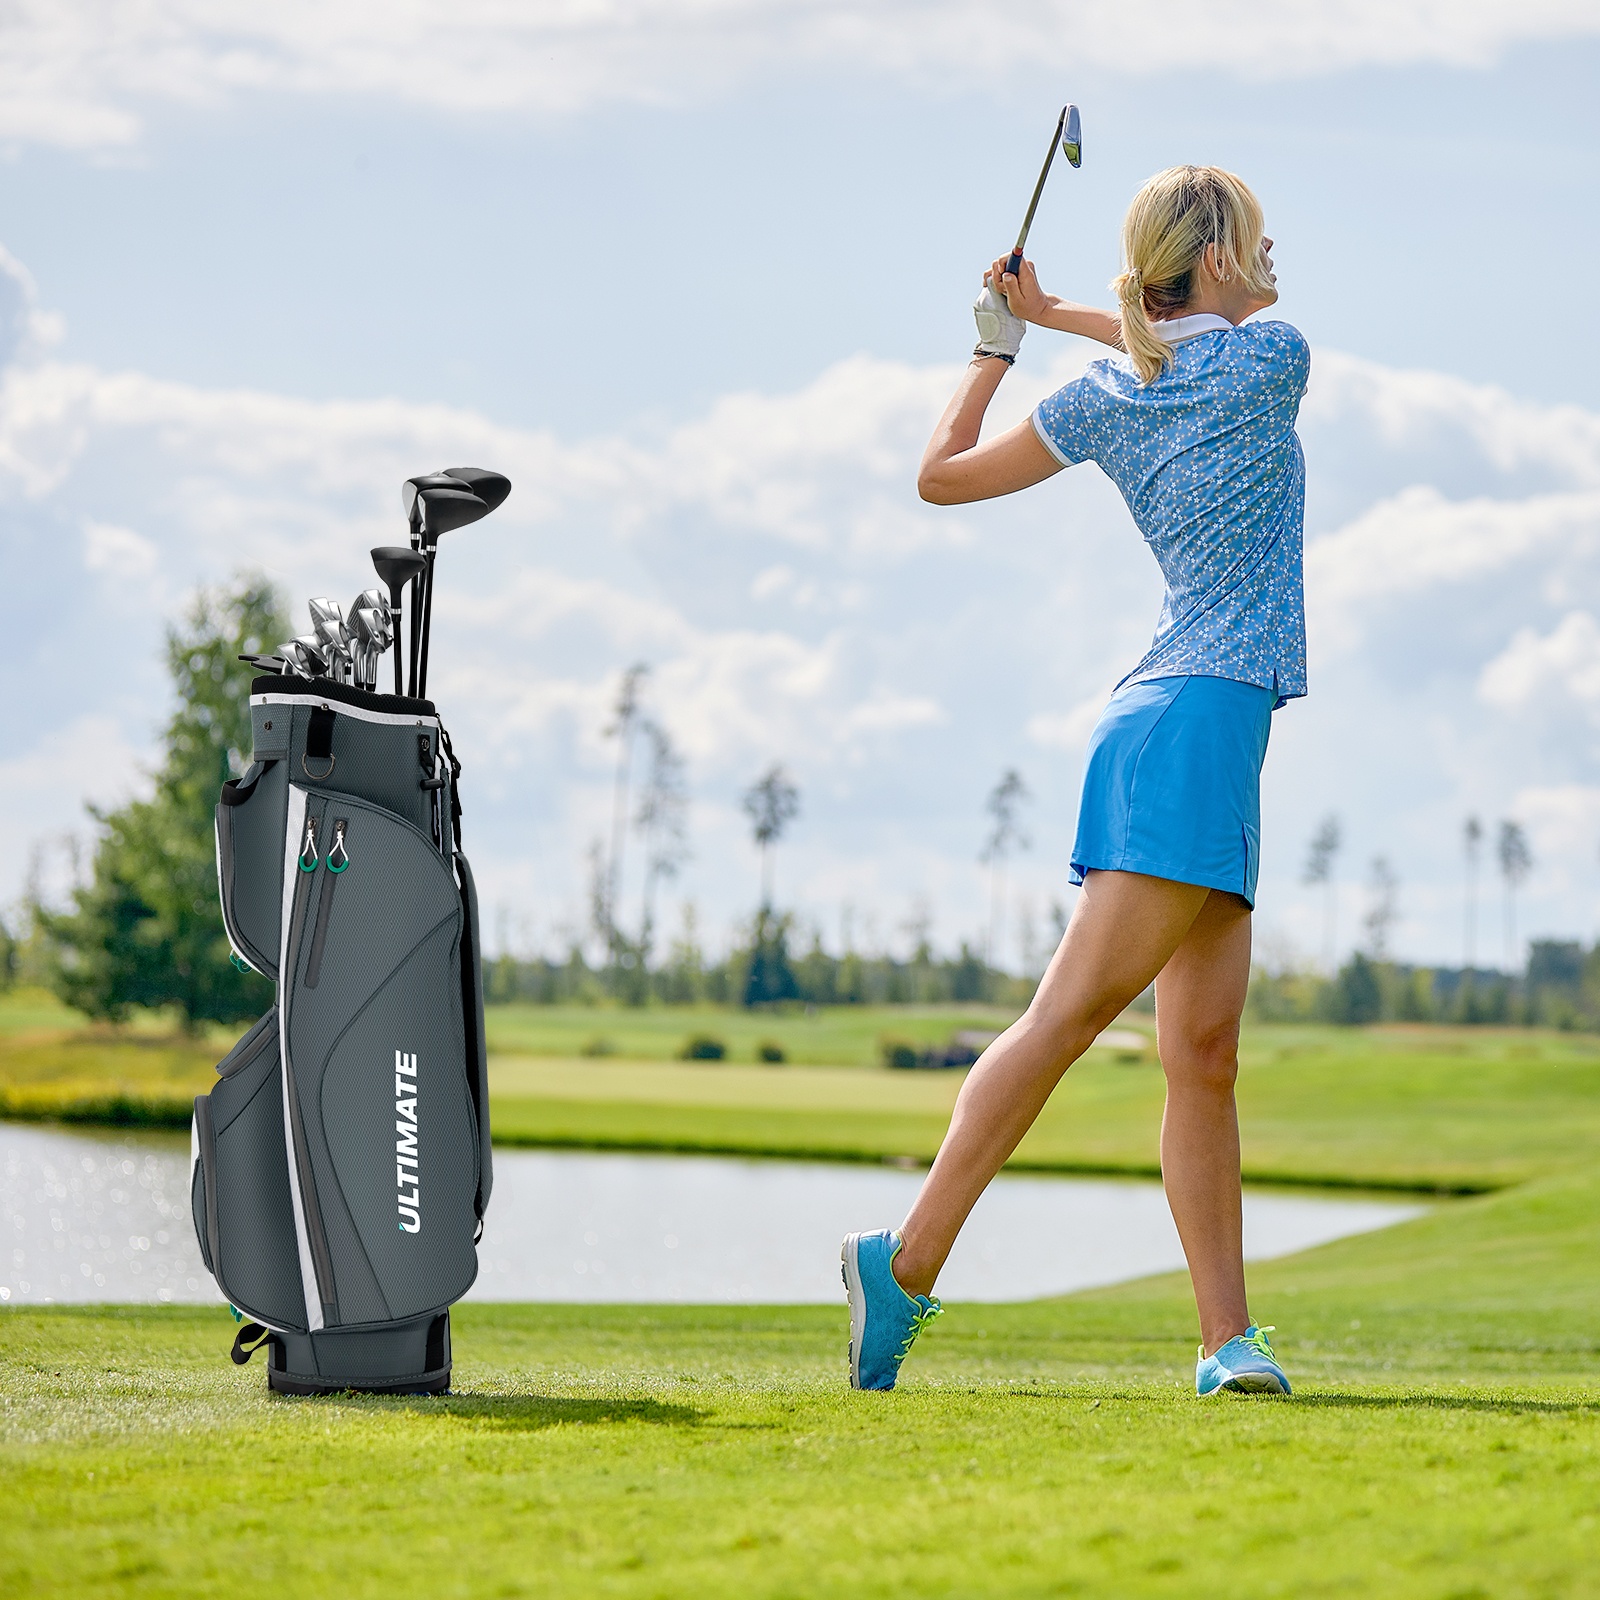
14 Dividers Golf Cart Bag with 7 Zippered Pocket
● 14-way dividers offer ample separate space for all your clubs● 7 zippered pockets include a cooler bag and a valuable pocket● Umbrella holder makes it convenient to take an umbrella with you● Easy to store and get your gloves with the gloves fastener● Effortless to lift with 2 carry handles on the top and bottom of the bag● High portability thanks to its lightweight and dual strap design● Rain hood/dust cover is included to protect clubs from water and dust● Non-slip base ensures firm standing on rough surfaces● Made of water and wear-resistant nylon material
Brand: RSSport&Fitness
Category: Sporting Goods > Outdoor Recreation > Golf > Golf Bags